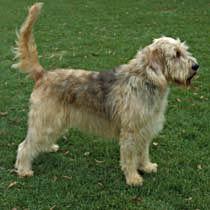
otterhound